Aframax

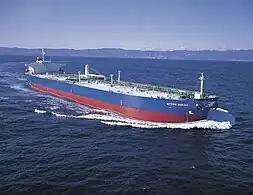
Aframax tanker "Mitera Marigo"

An Aframax vessel is an oil tanker with a deadweight between 80,000 and 120,000 metric tonnes. The term is based on the Average Freight Rate Assessment (AFRA), a tanker rate system created in 1954 by Shell Oil to standardize shipping contract terms.